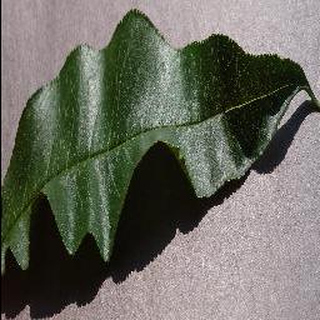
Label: healthy_peach